Twelver Shia holy days

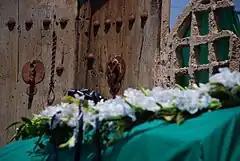
Fatima al-Zahra's house in Tehran's Fatimiyeh Ceremony

The 5th of Safar: marks the anniversary of the death of Ruqayya, the daughter of Imam al-Hussein, following the events of the Battle of Karbala. She died in Damascus.